Hachiman

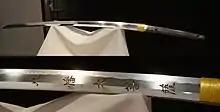
This is a katana forged by Jirotaro Naokatsu in 1838 of the Edo period, and the words "Hachiman Daibosatsu" (Great Bodhisattva Hachiman) are engraved on the blade.

Since Hachiman was considered to be a divine spirit of the Emperor Ojin, he was placed as both the ancestor and "Kōso-shin" (皇祖神, "Imperial Ancestor Deity") of the Imperial Family of Japan. He was considered to be the guardian deity of the Imperial Household after the Grand Goddess "Amaterasu" written down in the "Chronicle of the "Jōkyū" Era" ("承久記 Jōkyūki") to the "Compilation of the Grand Goddess "Amaterasu" of Ise and "Hachiman Daibosatsu" on the Imperial Throne of Japan".